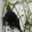
Label: shrew